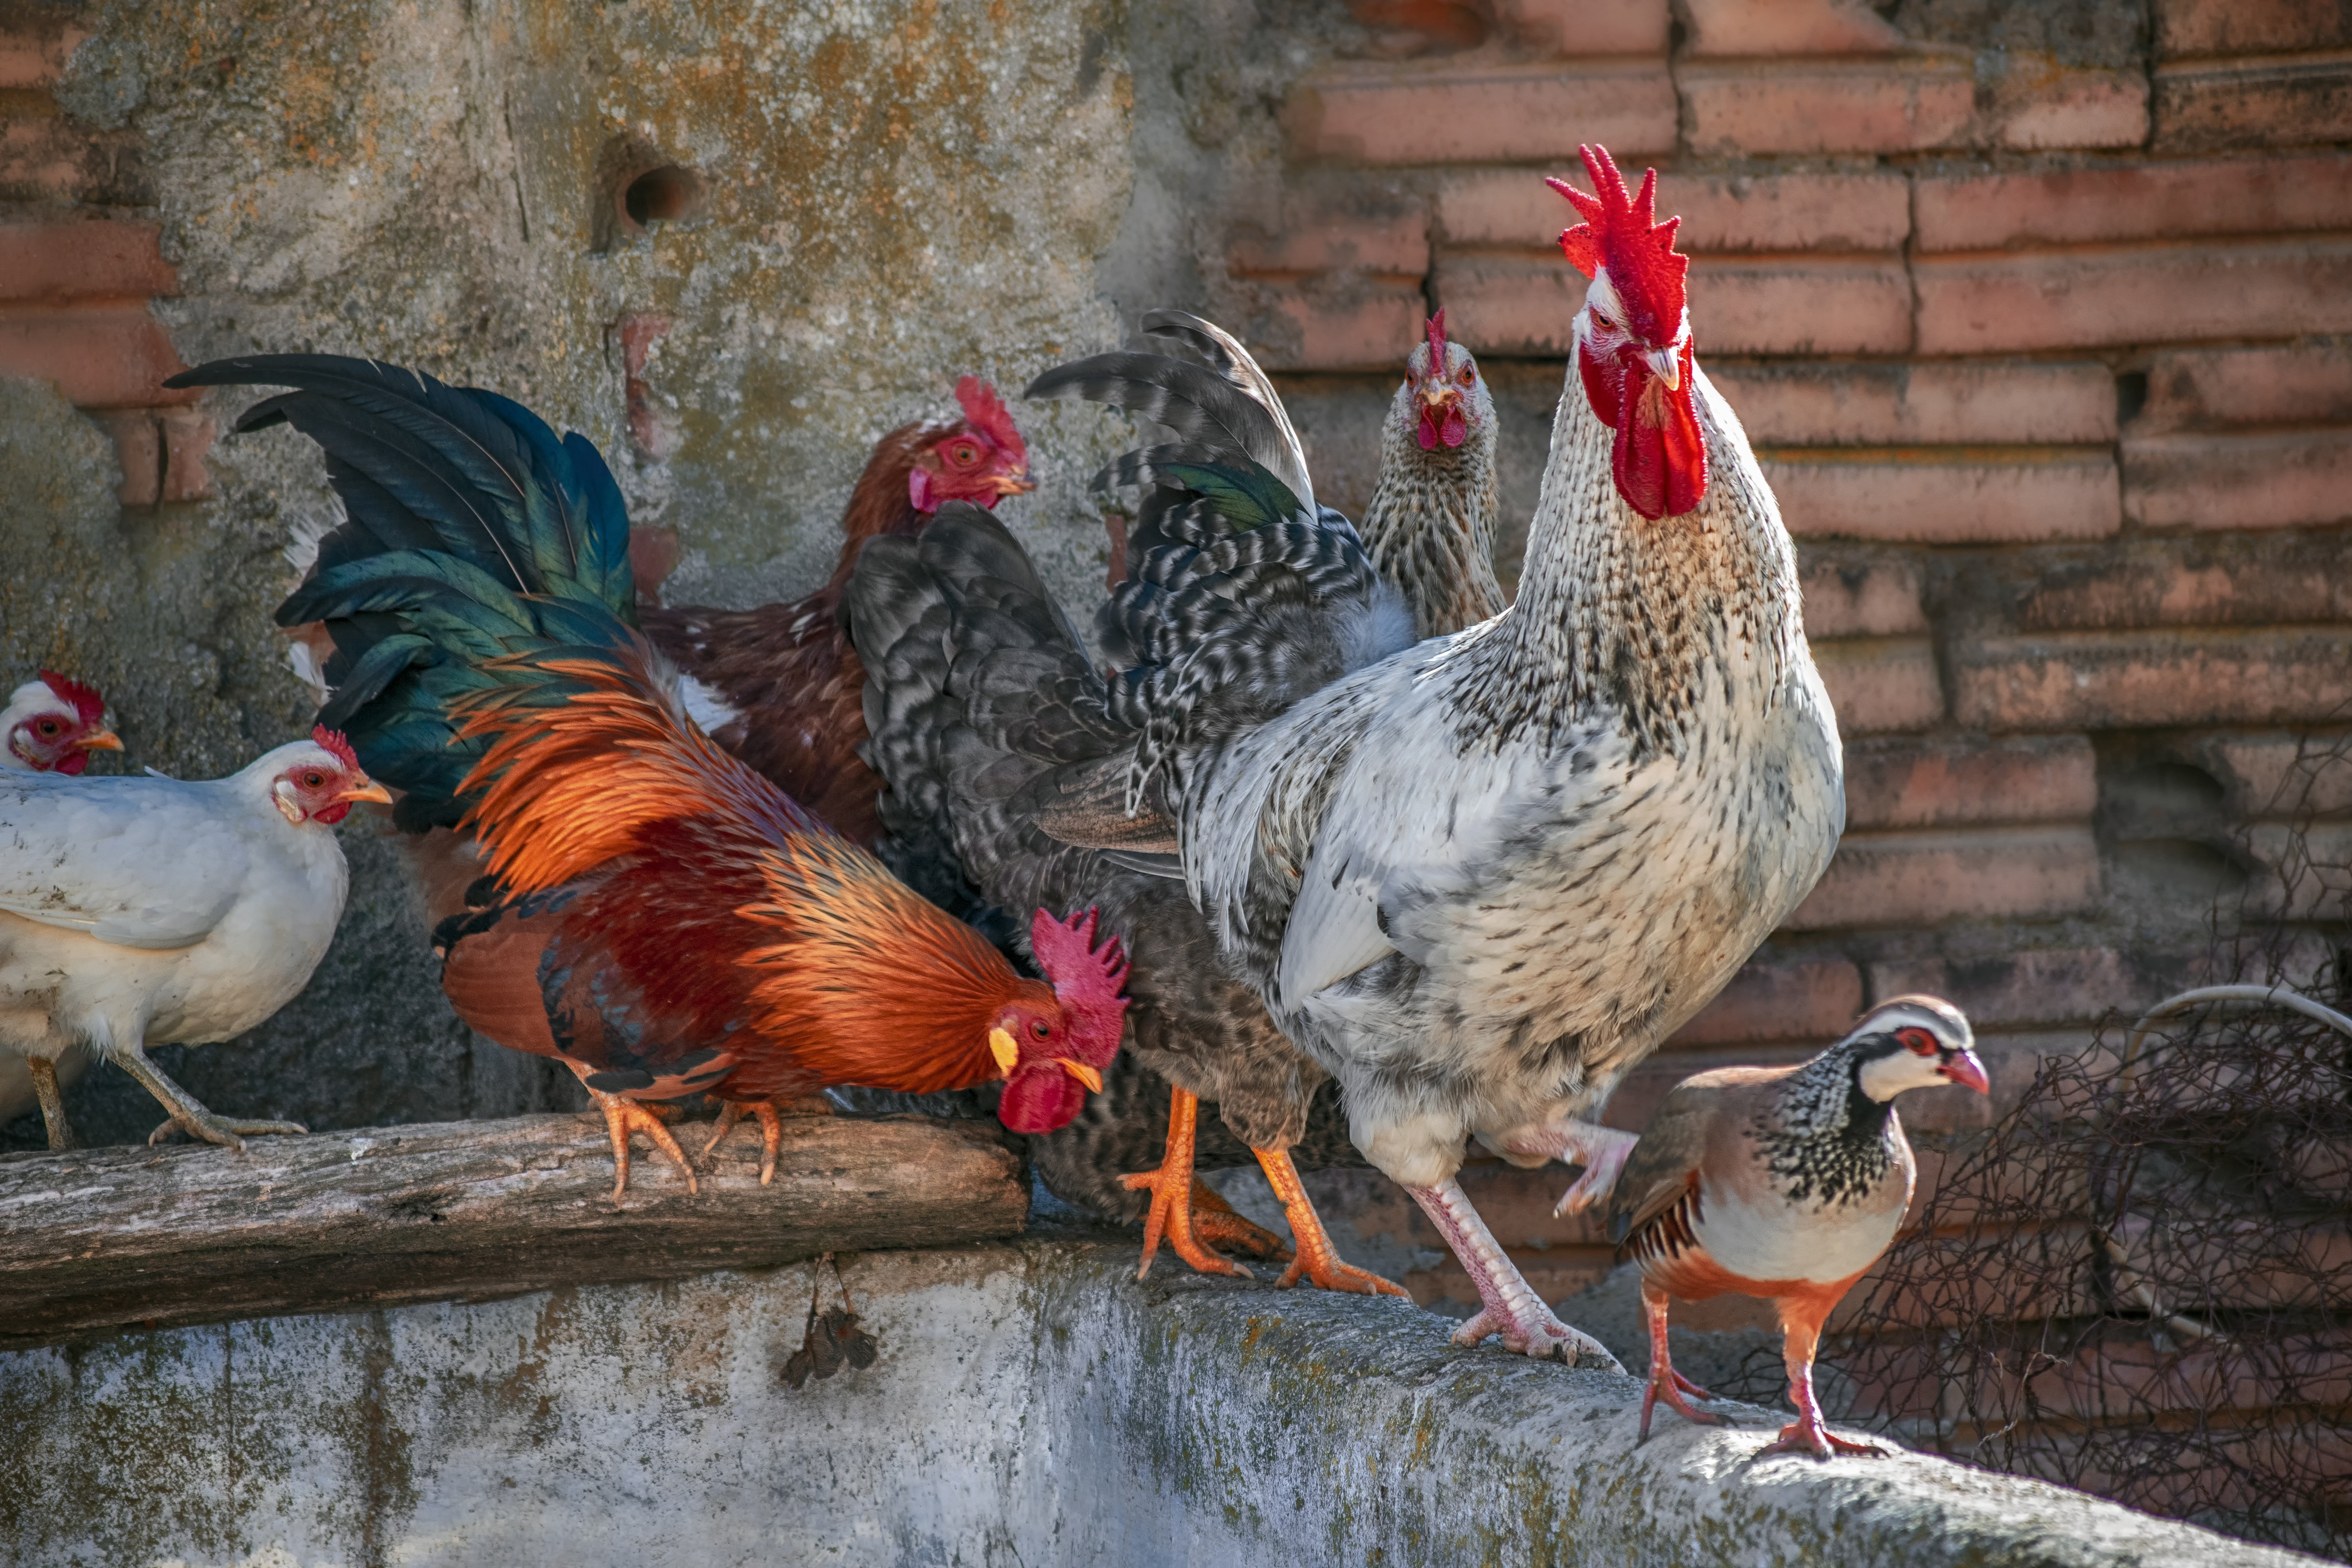
poultry, gallo, hen, bird, vertebrate, chicken, beak, rooster, galliformes, fowl, phasianidae, adaptation, livestock, tail, feather